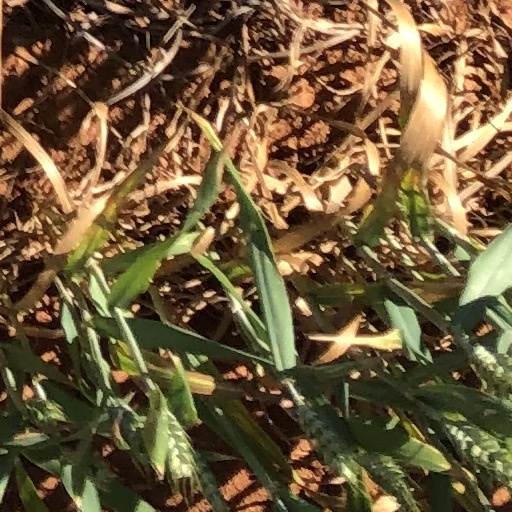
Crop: wheat